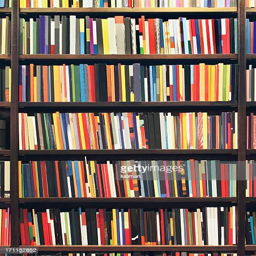
new books in a bookstore